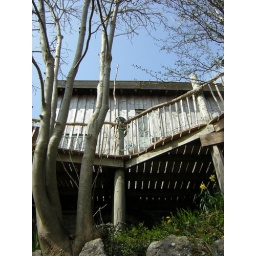
under the beach house